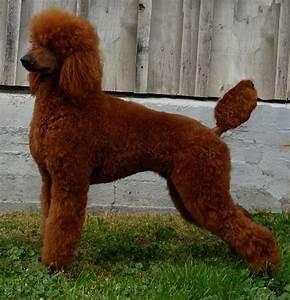
dog